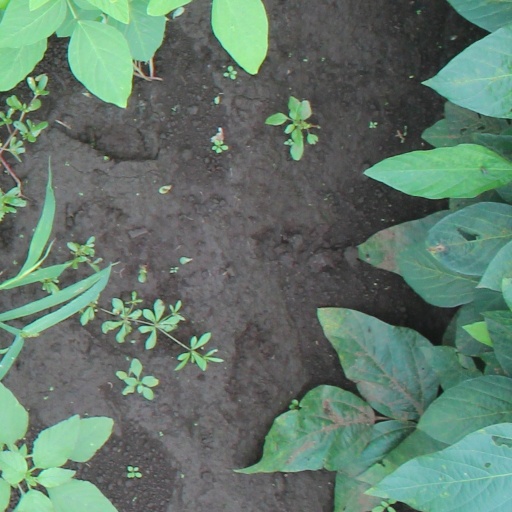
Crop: soybean